Climate of France

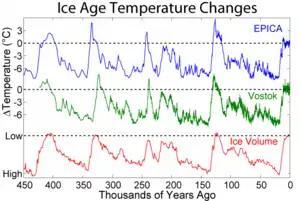
Changes in temperature and ice over the last 450,000 years (Antarctic data).

The climate of France is the statistical distribution of conditions in the Earth's atmosphere over the national territory, based on the averages and variability of relevant quantities over a given period, the standard reference period defined by the World Meteorological Organization being 30 years. Climate characterization is based on annual and monthly statistical measurements of local atmospheric data: temperature, atmospheric pressure, precipitation, sunshine, humidity, wind speed. Recurrence and exceptional events are also taken into account.